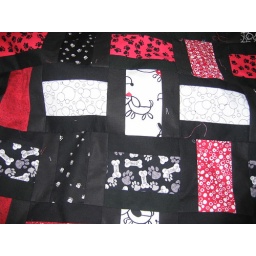
Some of the dog and cat prints in the quilt